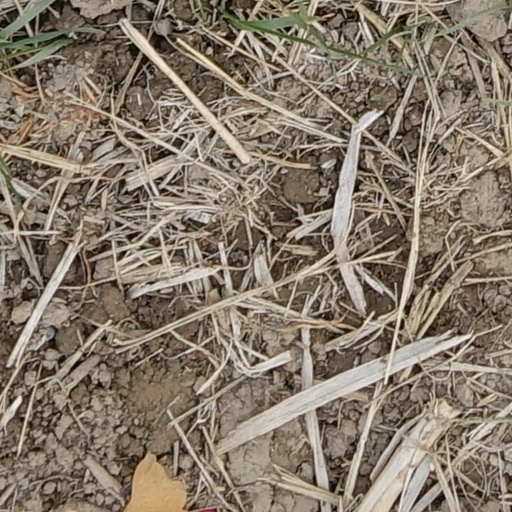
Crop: wheat